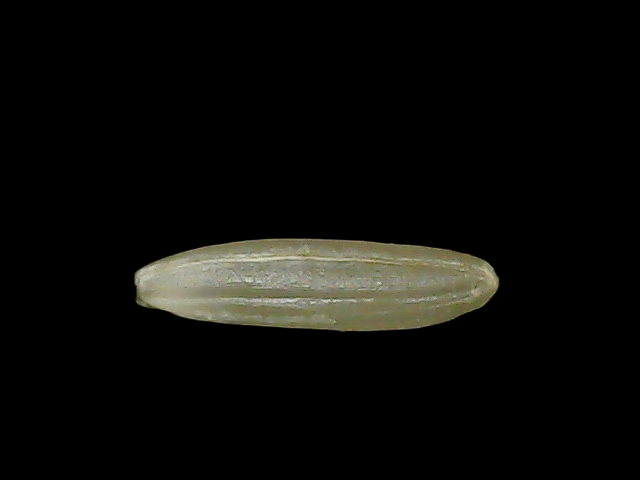
Rice variety: Binadhan19